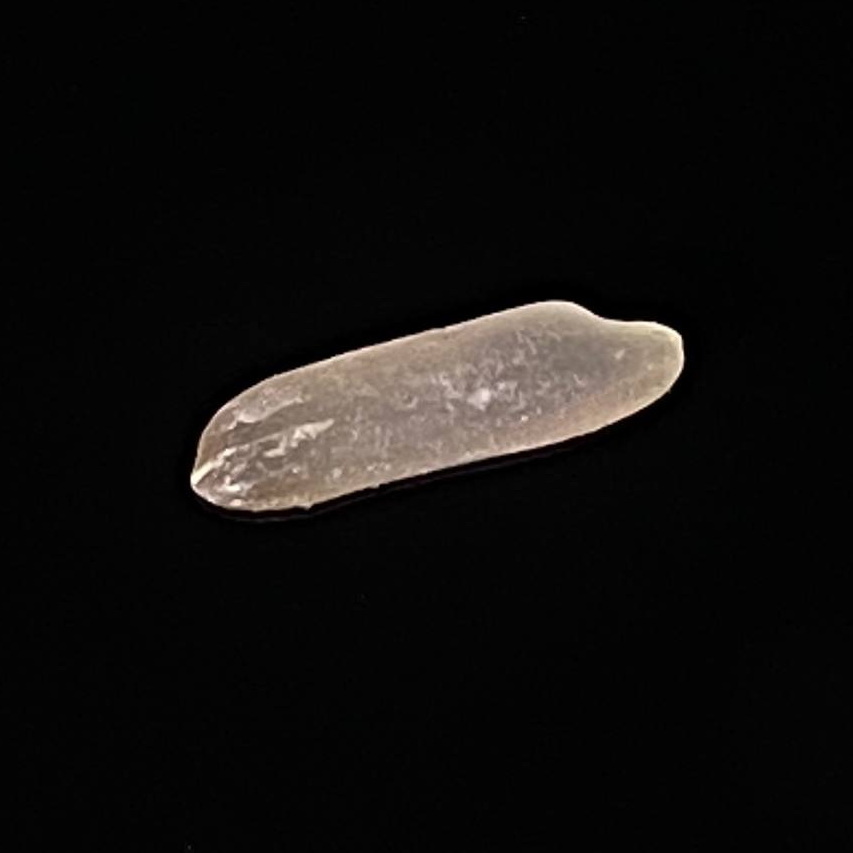
Rice variety: Jirashail